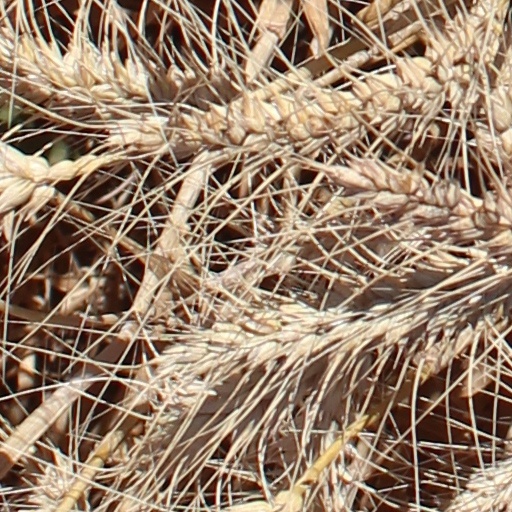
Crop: wheat